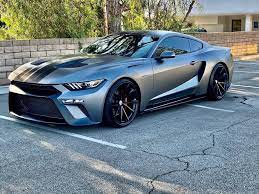
Vehicle type: Cars